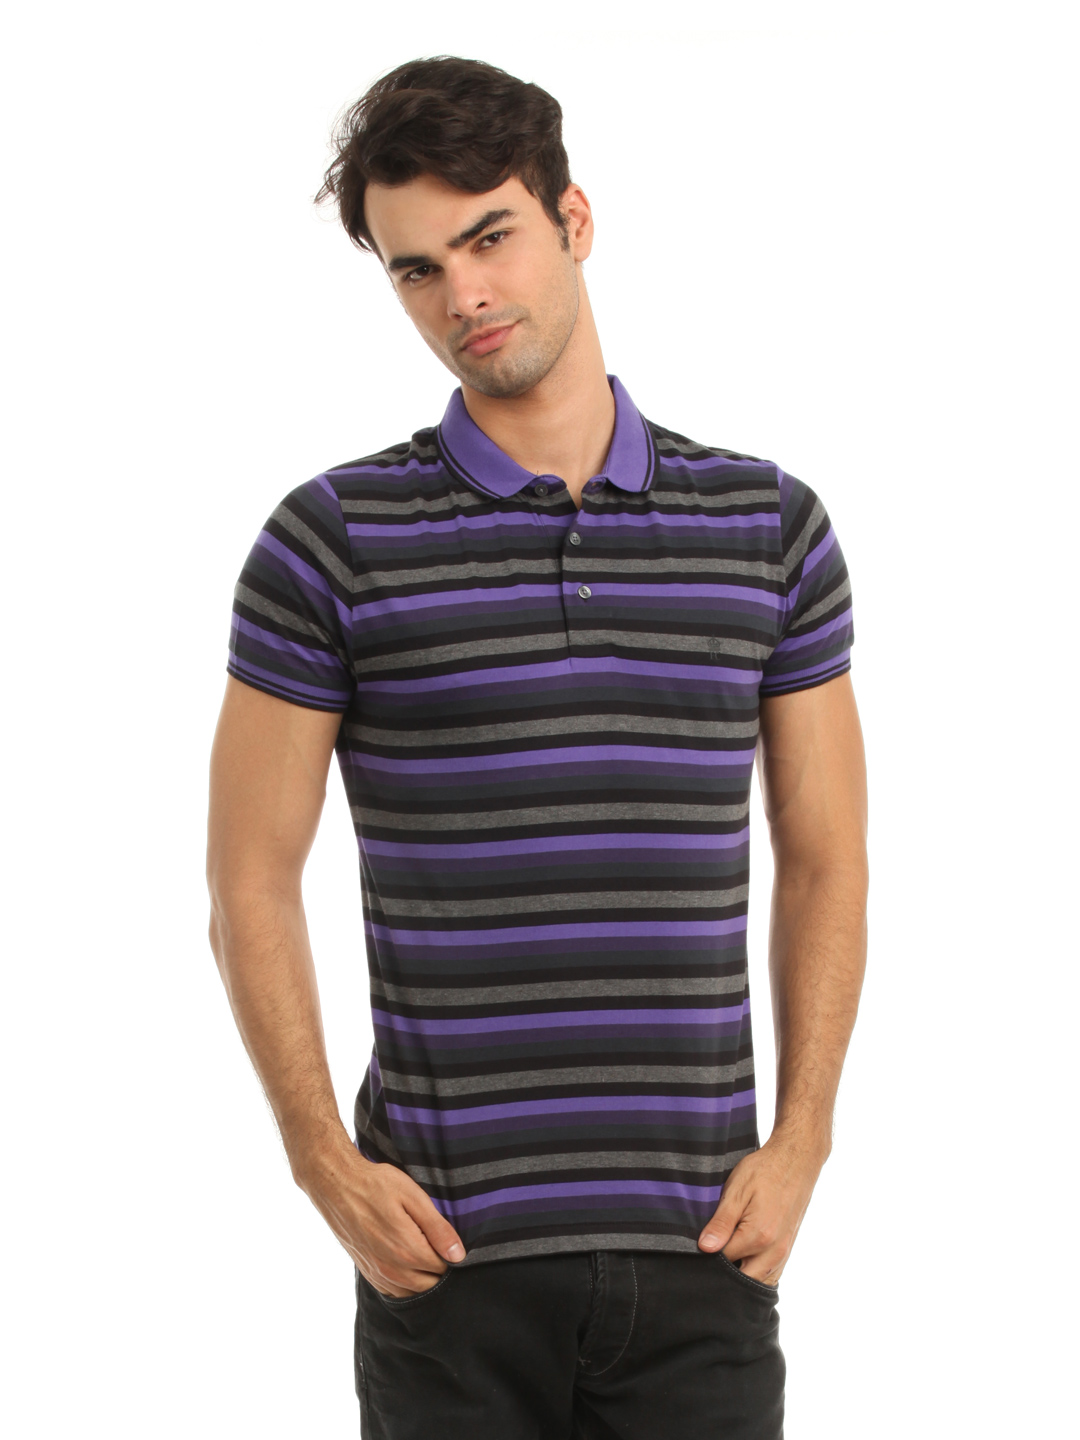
French Connection Men Purple & Grey Striped T-shirt
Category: Apparel / Topwear / Tshirts
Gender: Men
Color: Purple
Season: Summer 2012
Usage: Casual